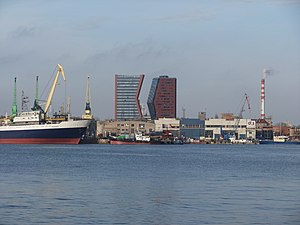
Klaipėda / Billeder fra Klaipėda
Klaipėda er en by i det nordvestlige Litauen. Klaipėda ligger ved udsejlingen fra den Kuriske Bugt til Østersøen. Som Litauens eneste havn, er der færgeterminal med forbindelser til Danmark, Sverige og Tyskland. Nogle af de ældre bygninger er maleriske bindingsværkhuse, der ligner dem, der findes i Tyskland, Frankrig, England, Danmark og Sydsverige.